Wallenstein Palace

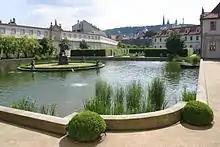
Gardens of the palace

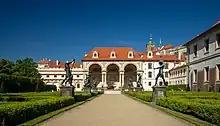
Garden frontage with sala terrena

The original Palace was built in years 1623-1630 by Albrecht von Wallenstein, Duke of Mecklenburg (1583-1634), who made his name and fortune as the Commander-in-Chief of the Imperial forces in the Thirty Years War. Emperor Ferdinand II feared Albrecht von Wallenstein's calculating mind and had him assassinated in 1634 in the town of Eger (now Cheb). He lived in the palace for only a year before his death. His widow sold it to his nephew and it remained in the Wallenstein family until 1945. After the Second World War, the palace became Czechoslovak state property and was renovated to house government offices. Today, the Senate of the Czech Republic operates out of the main palace buildings. The Riding School is used as a branch of the National Gallery in Prague. The challenging restoration of the main building began in mid-1999. The most valuable parts of this building in historical and artistic terms are the Main Hall, the Knights' Hall, the Antechamber, the Audience Hall and the Mythological and Astronomical Corridors.